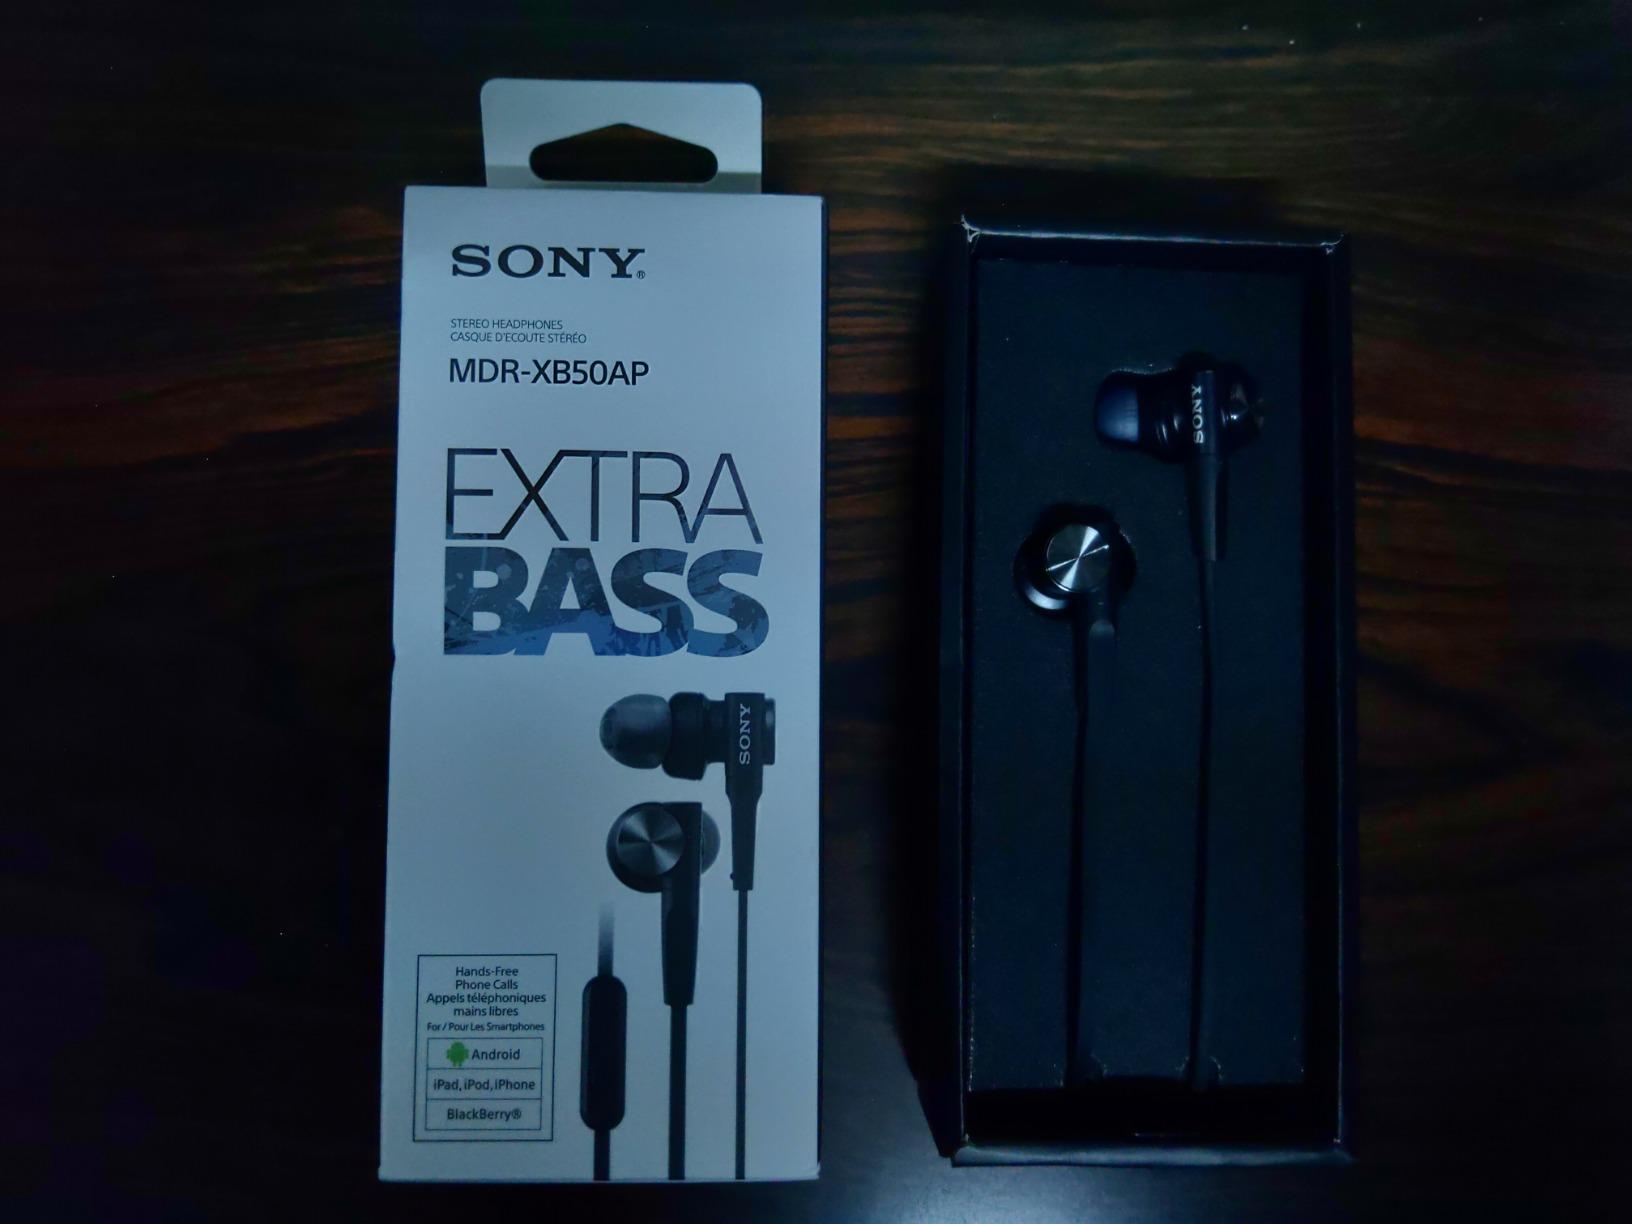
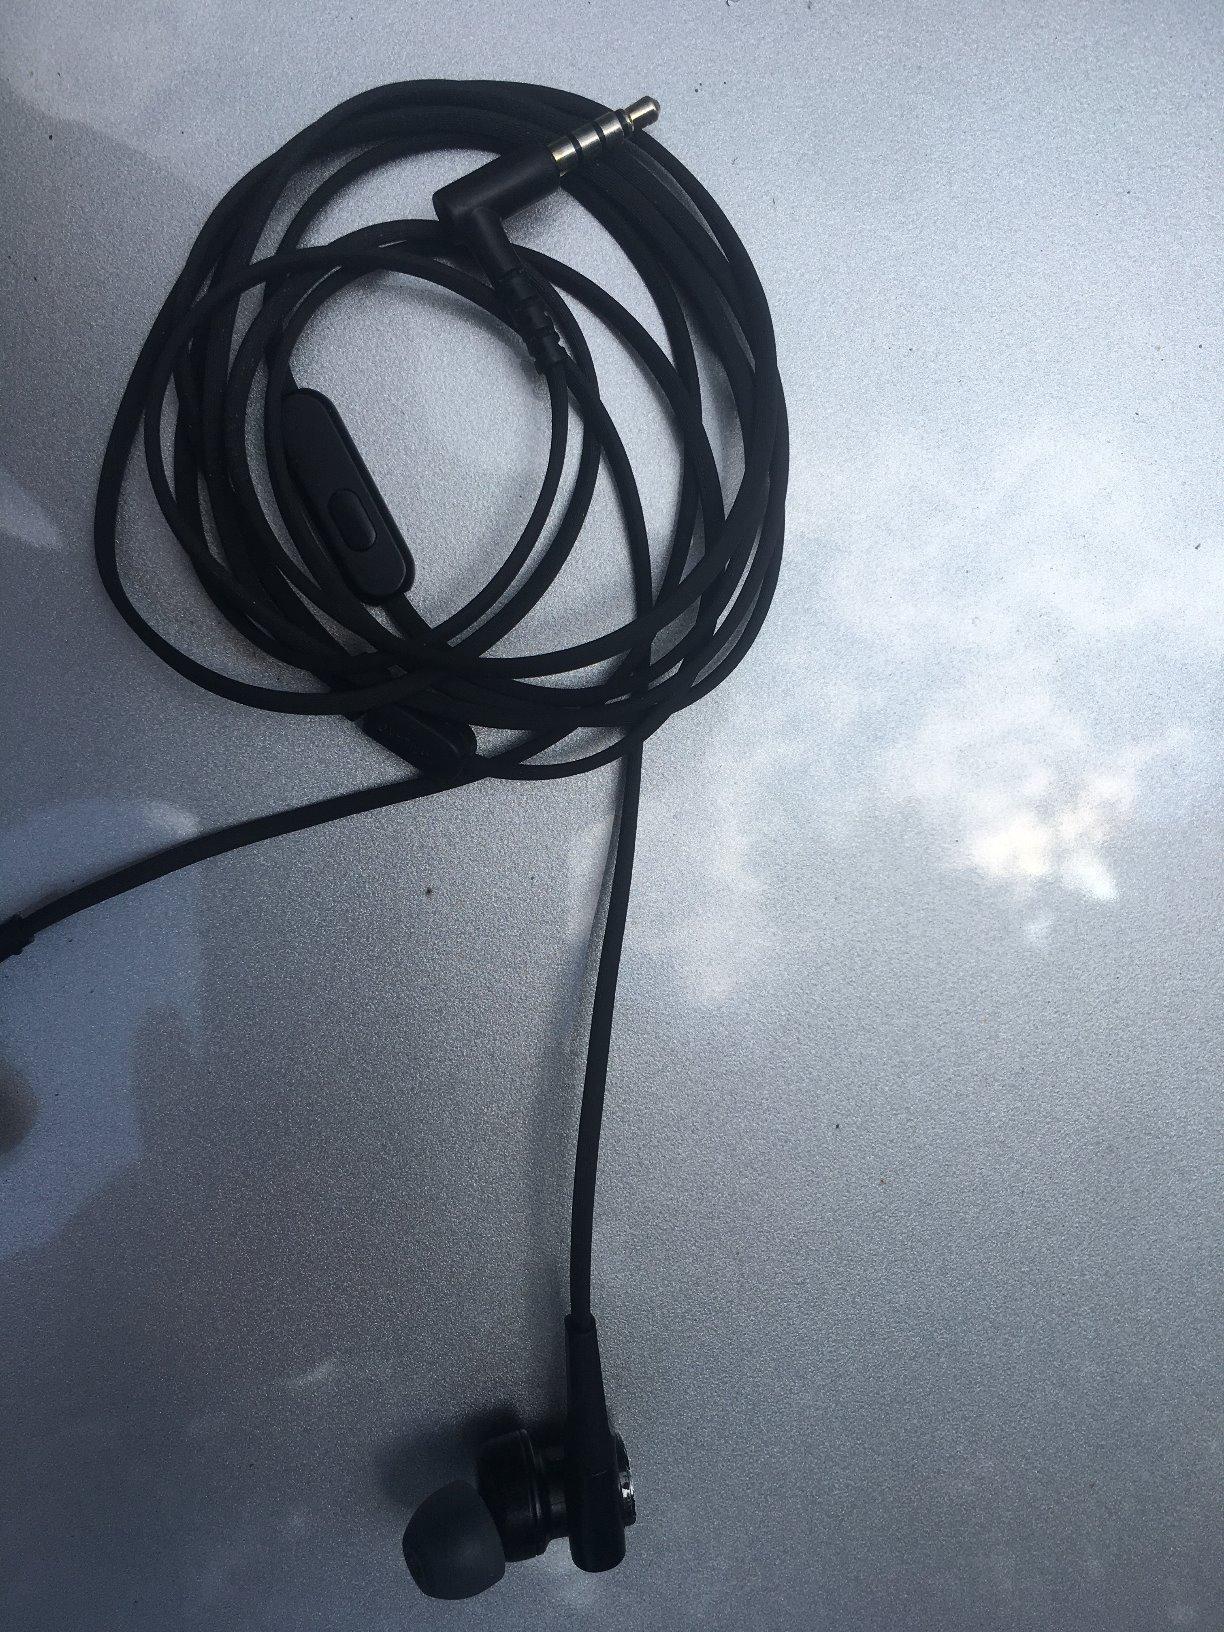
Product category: headphones
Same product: yes